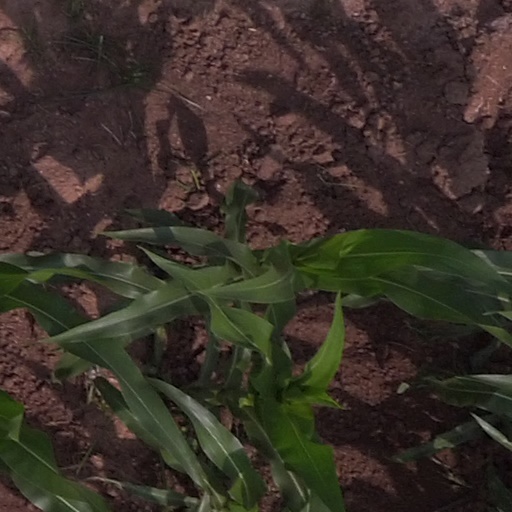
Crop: maize; corn